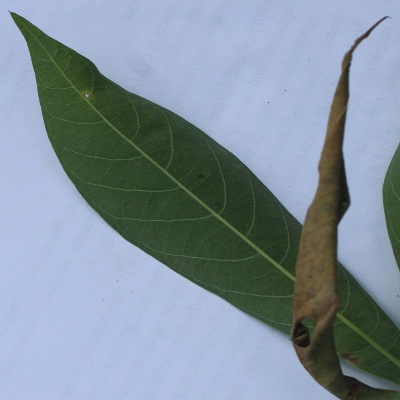
Crop: Cassava
Condition: bacterial blight